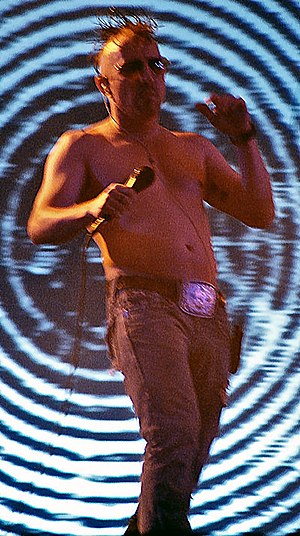
Maynard James Keenan
Keenan optræder med Tool i 2006 til Roskilde Festival.
Maynard James Keenan er en amerikansk rocksanger, sangskriver, musiker og producer. Han er et aktivt medlem i følgende rockbands: Tool, A Perfect Circle, og Puscifer.